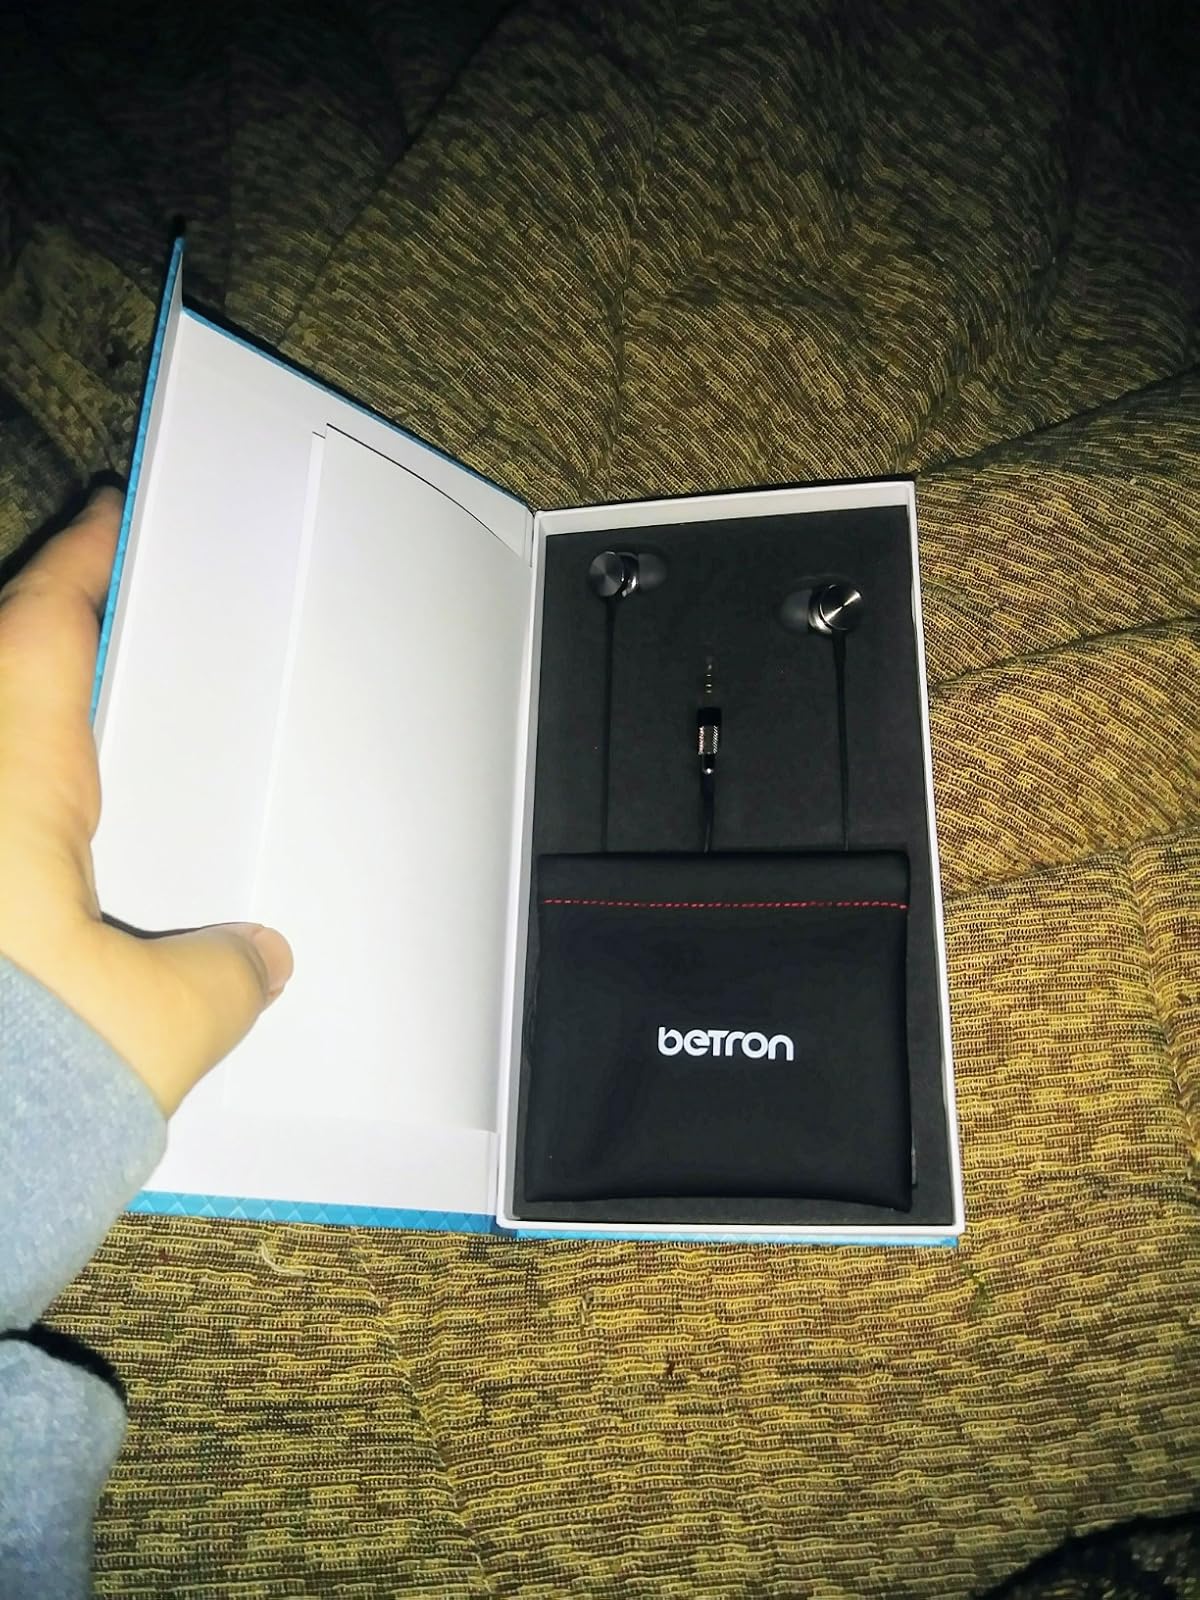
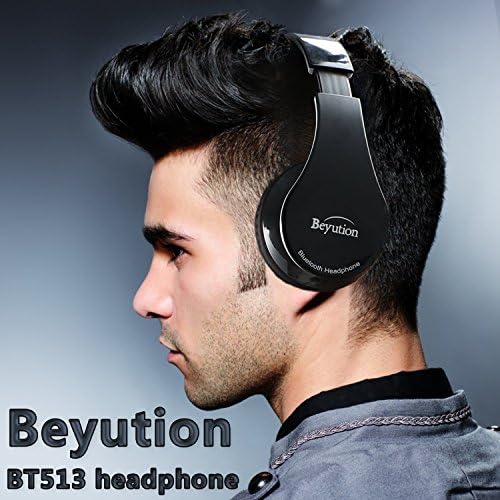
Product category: headphones
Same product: no